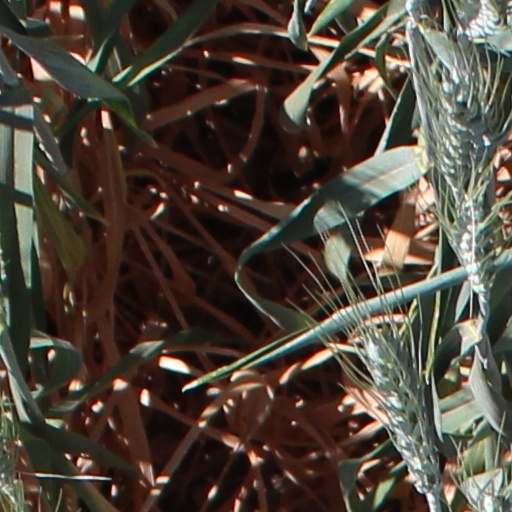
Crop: wheat